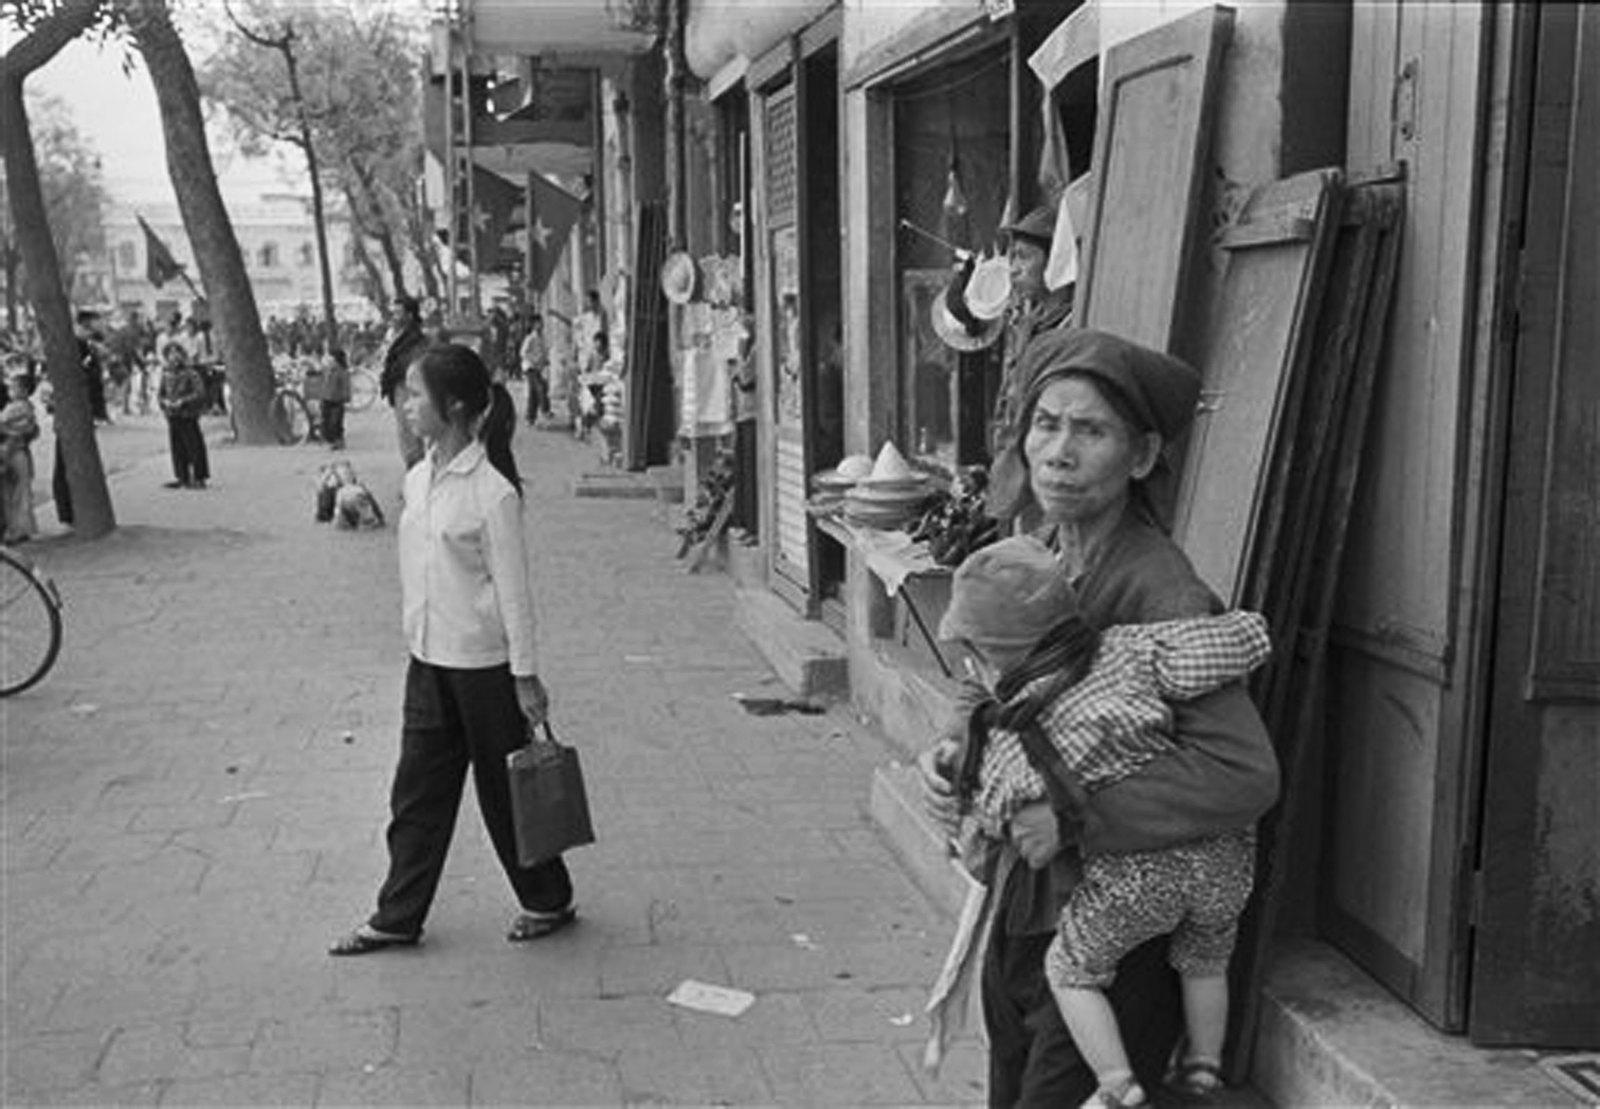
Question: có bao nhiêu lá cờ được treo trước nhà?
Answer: có hai lá cờ được treo trước nhà